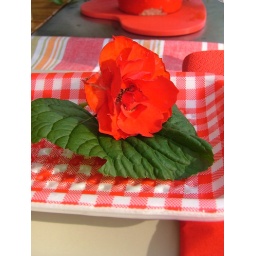
tabelscape in red -plastic tray with rose "red sevilliana"